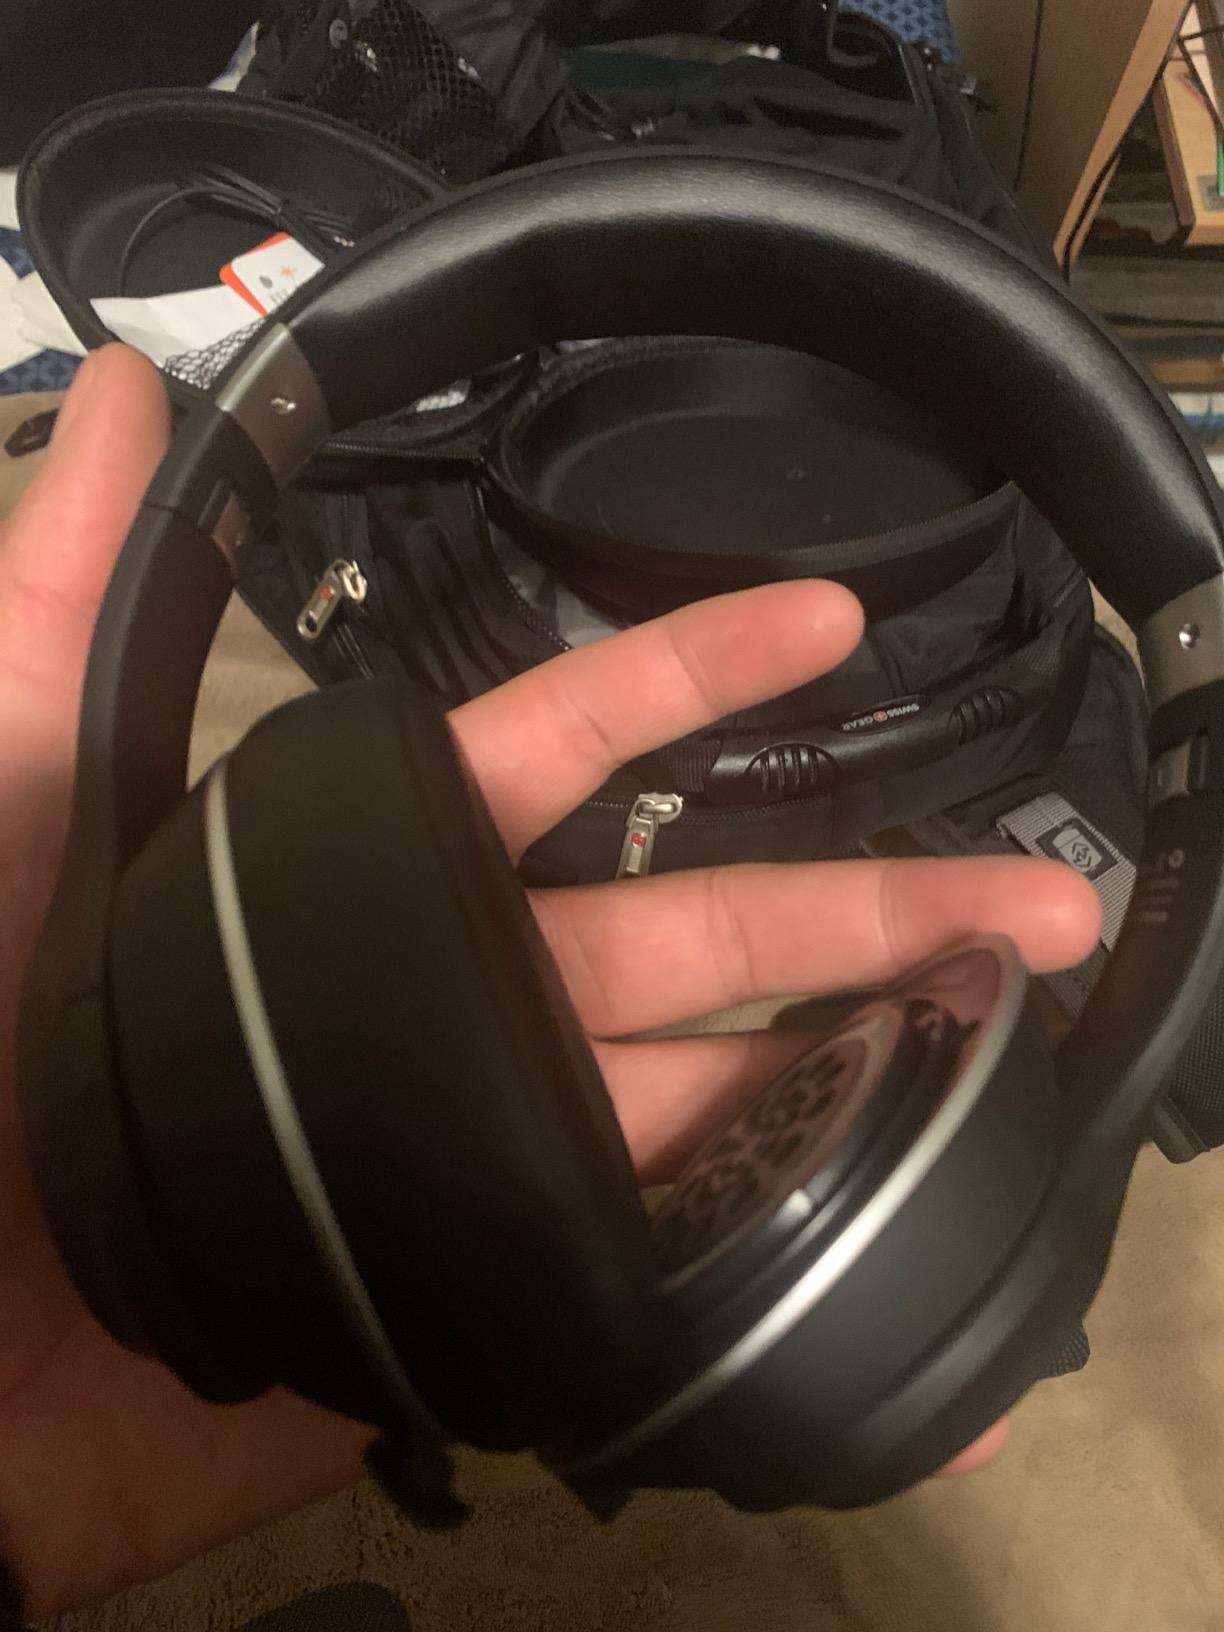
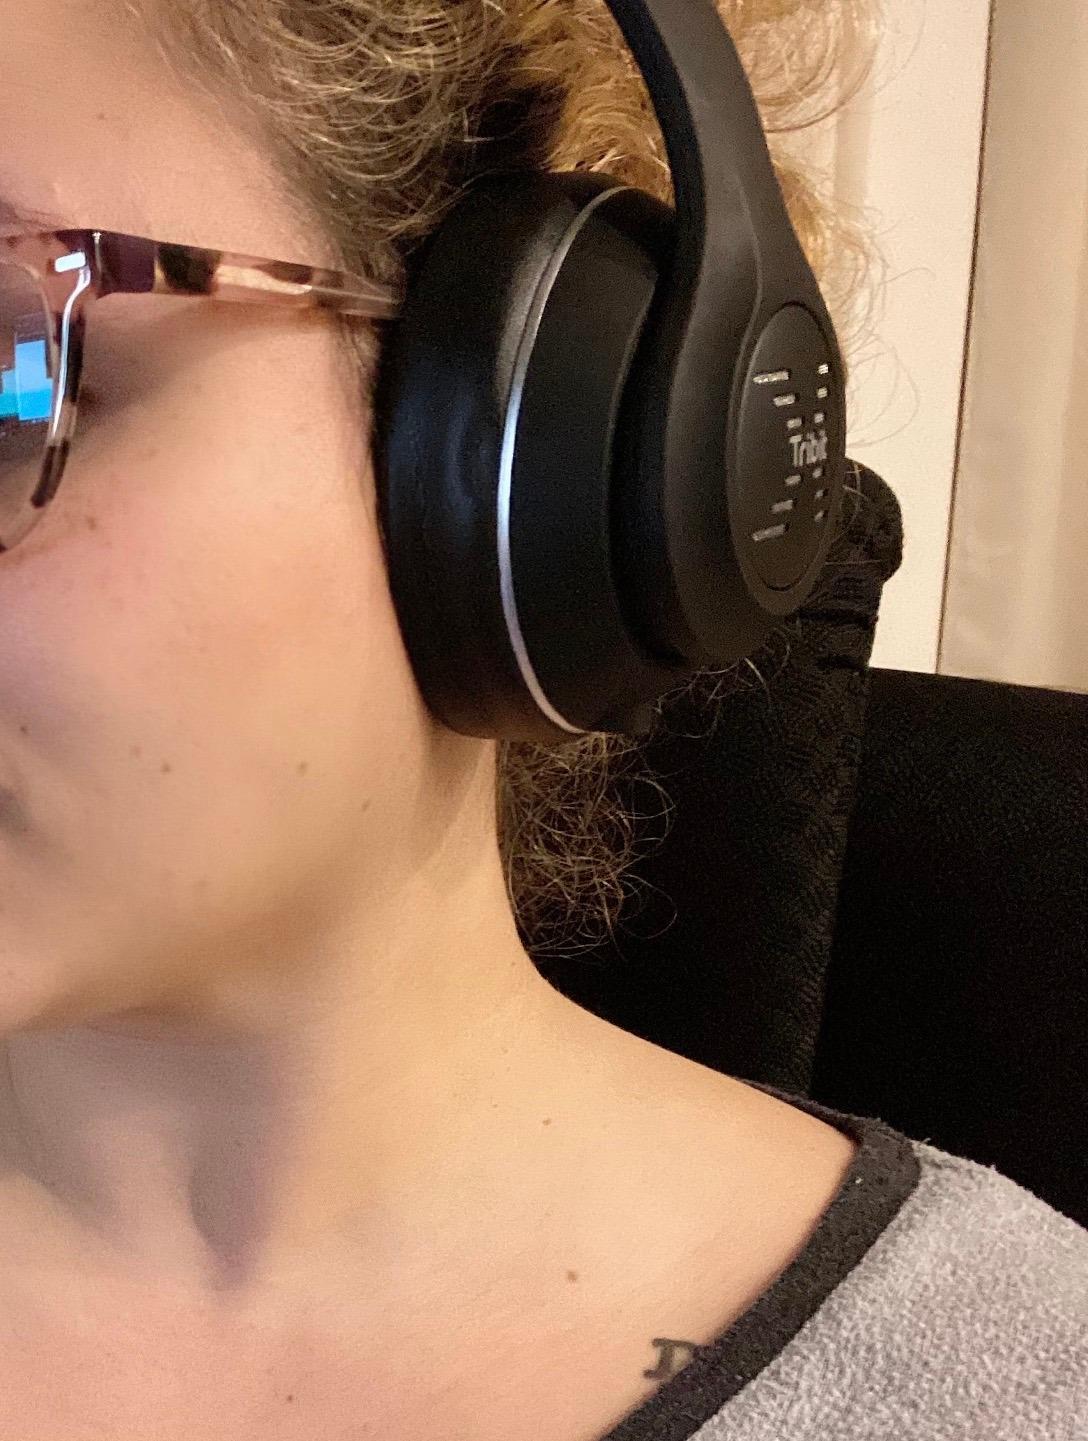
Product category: headphones
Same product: yes